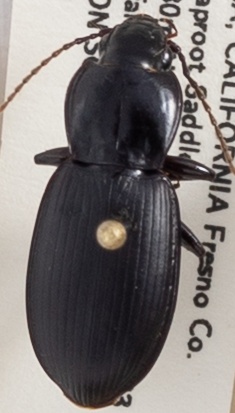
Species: Pterostichus ordinarius
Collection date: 2018-09-10
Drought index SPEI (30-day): -1.766
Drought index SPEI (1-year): -0.588
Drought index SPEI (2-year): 0.71